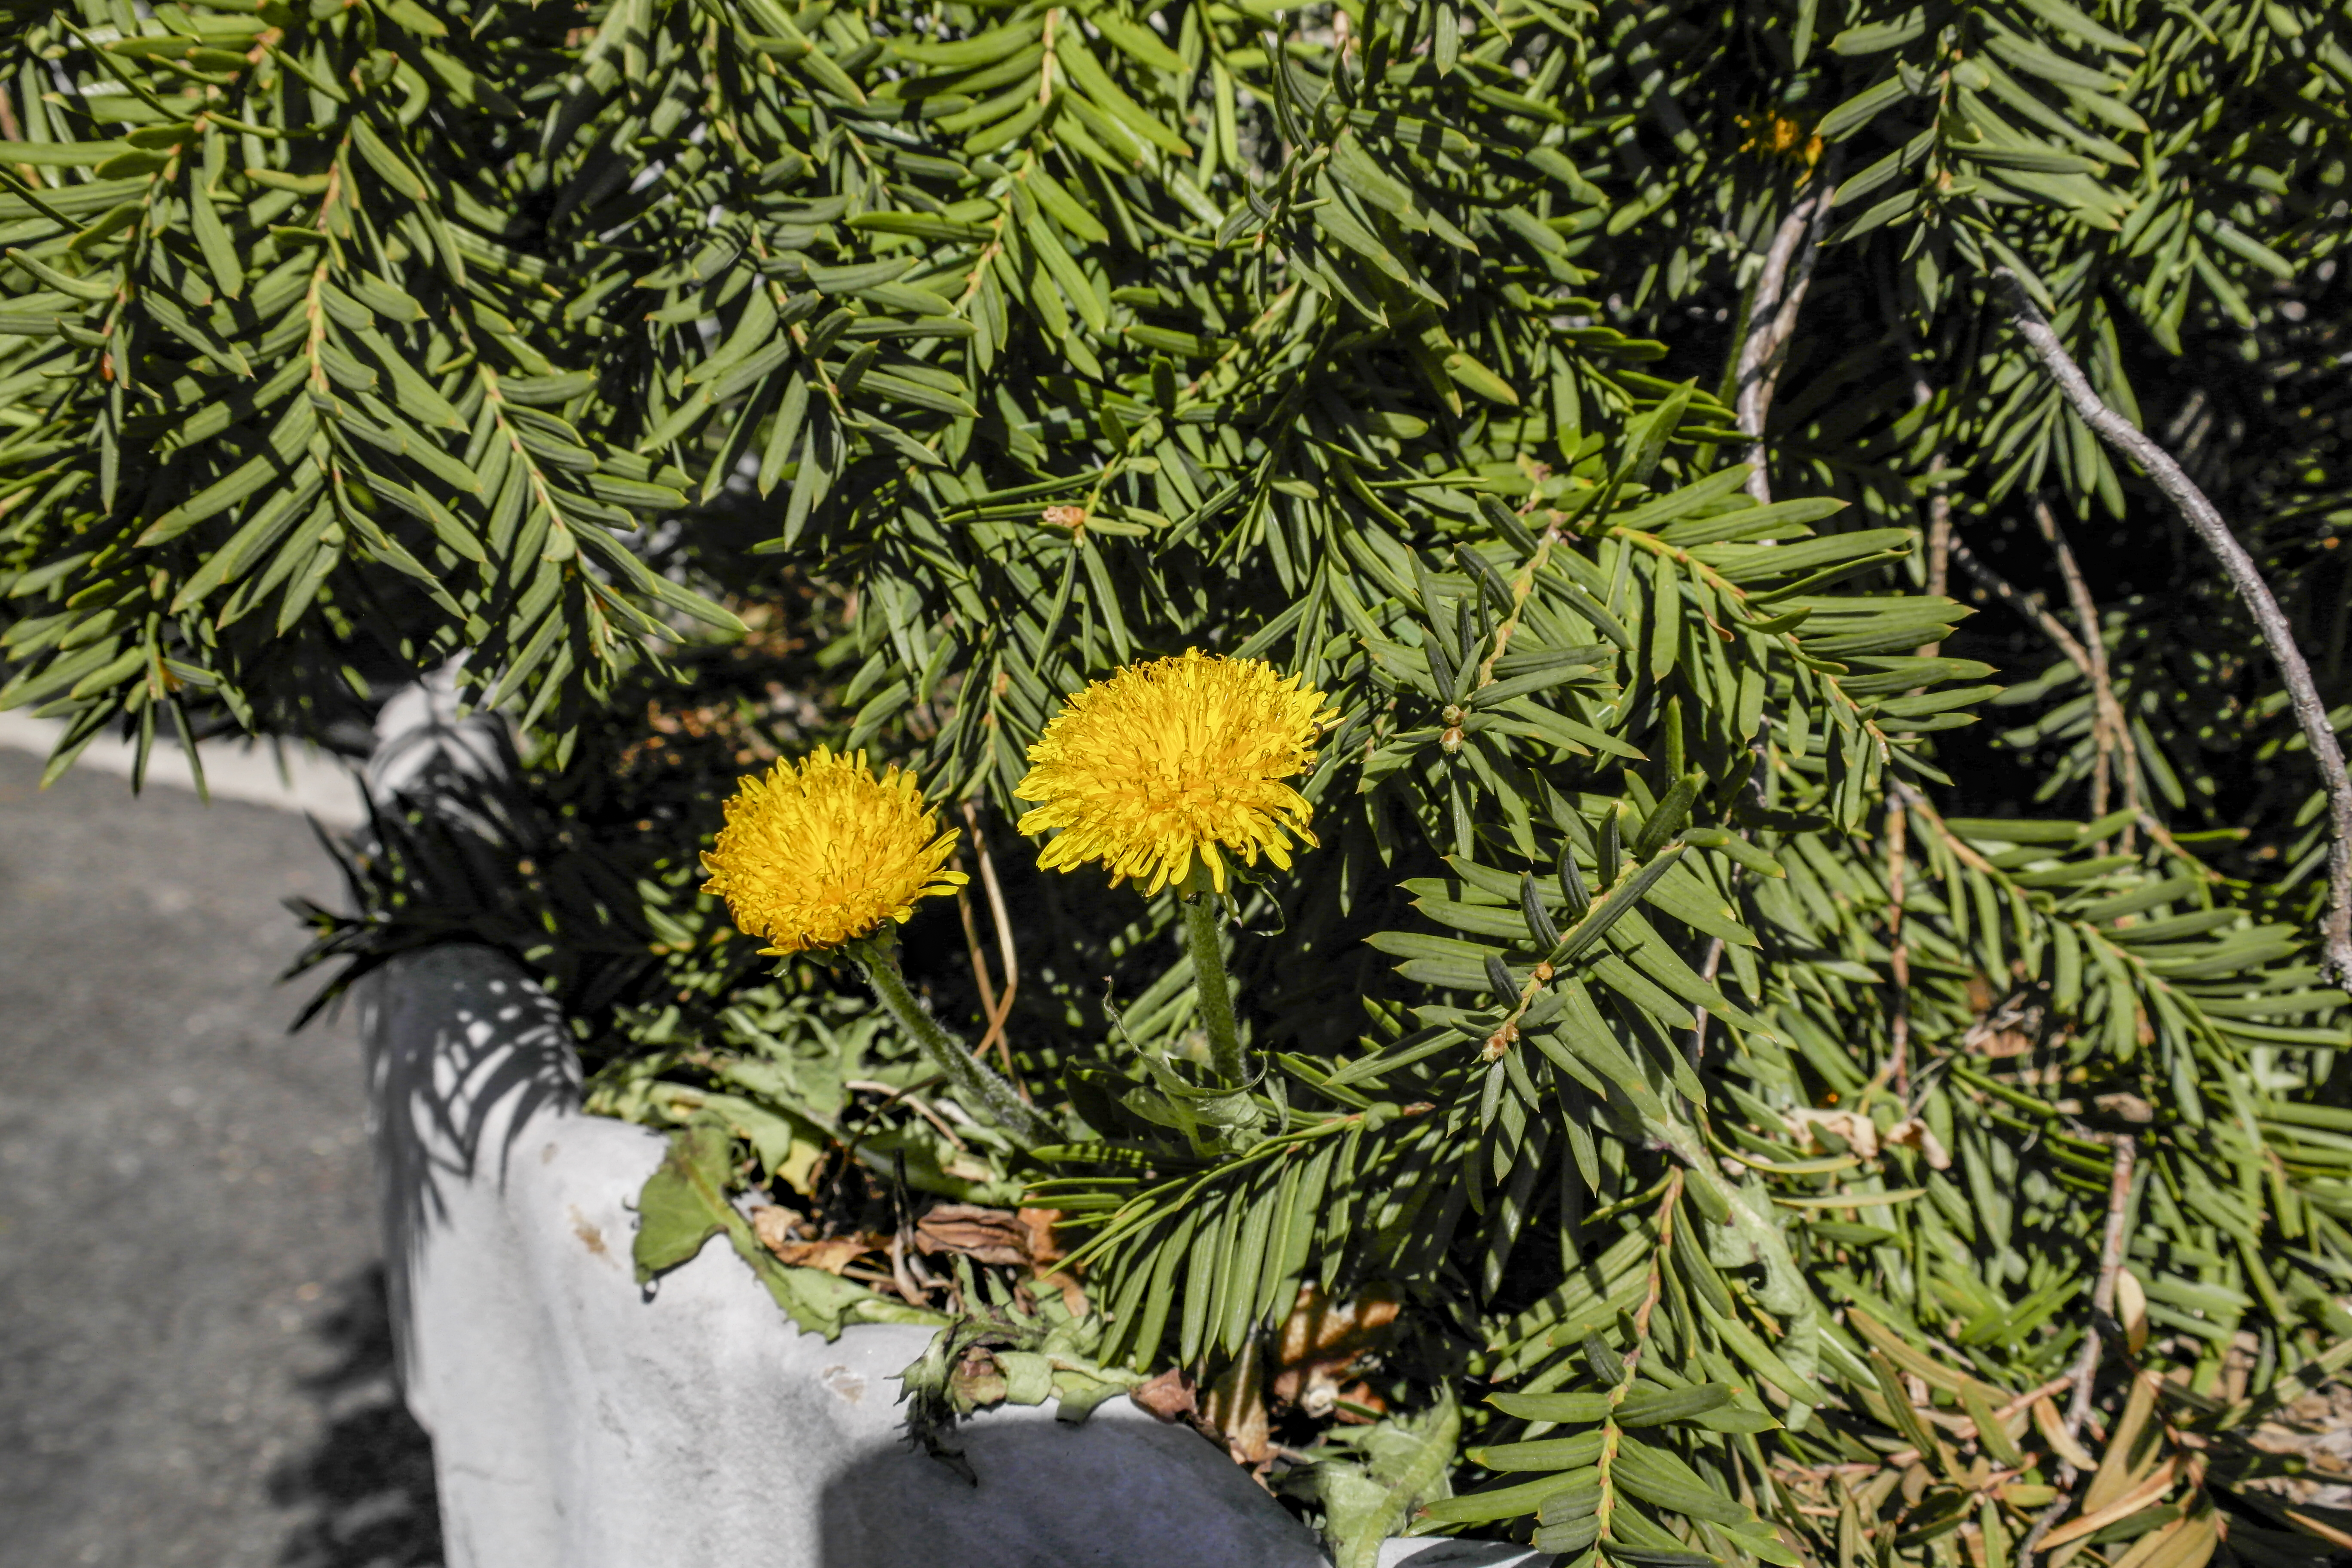
dandelion, flower, flowering plant, plant, tree, balsam fir, shortstraw pine, sitka spruce, lodgepole pine, perennial plant, protea family